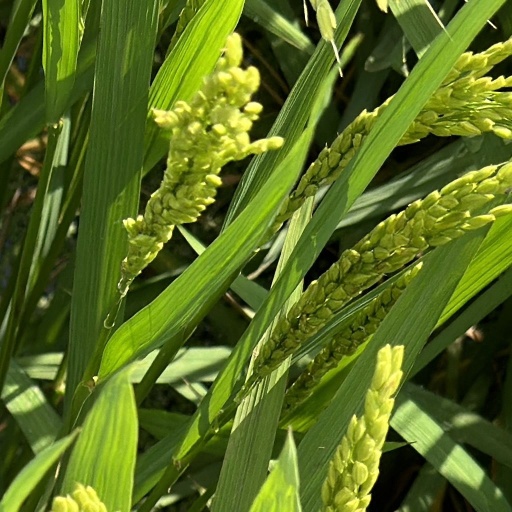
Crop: rice